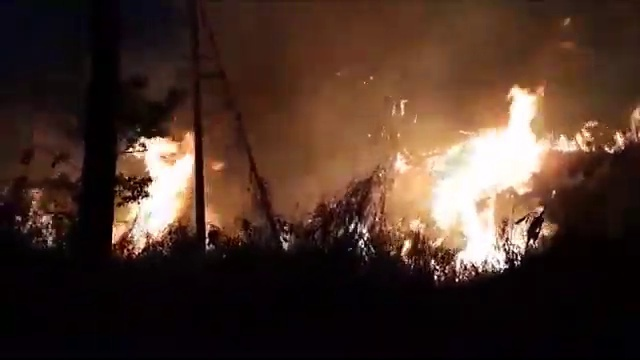
Fire: yes
Smoke: yes